The Forge Shopping Centre

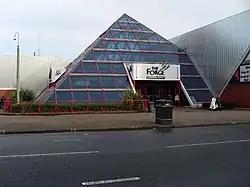
The centre's Gallowgate entrance

The Forge Shopping Centre (or Parkhead Forge) is in the East End of Glasgow, in Parkhead. The shopping centre bore the name from the former William Beardmore and Company steel works site, which had closed in 1983.